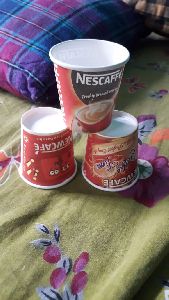
Label: paper